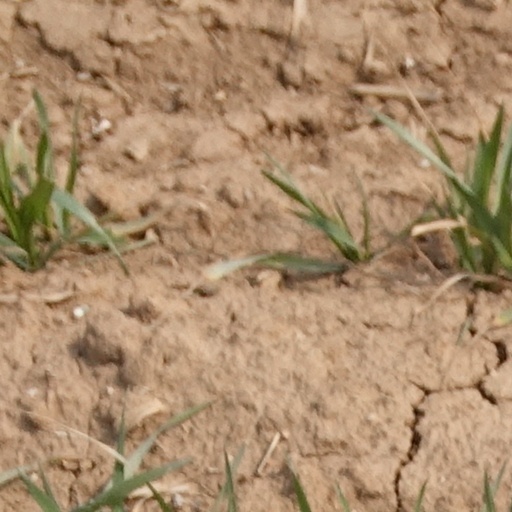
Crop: wheat